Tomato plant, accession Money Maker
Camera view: tilt-top (135 deg); turntable rotation: 210 degrees
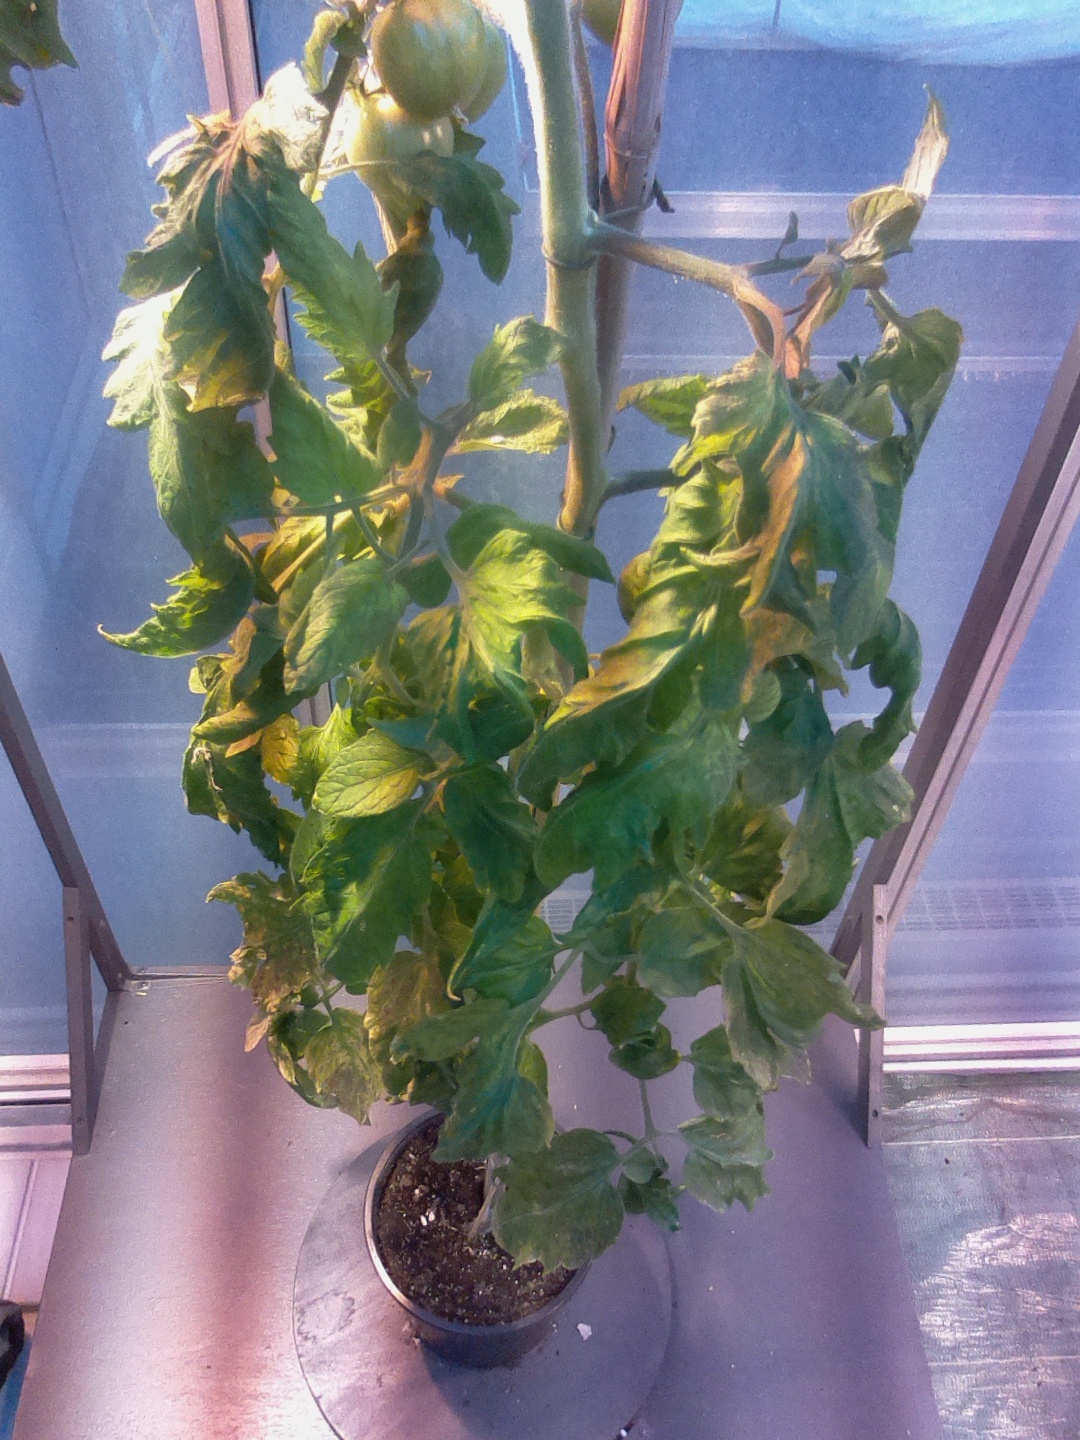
BBCH growth stage 78: 80% -90% of final fruit size